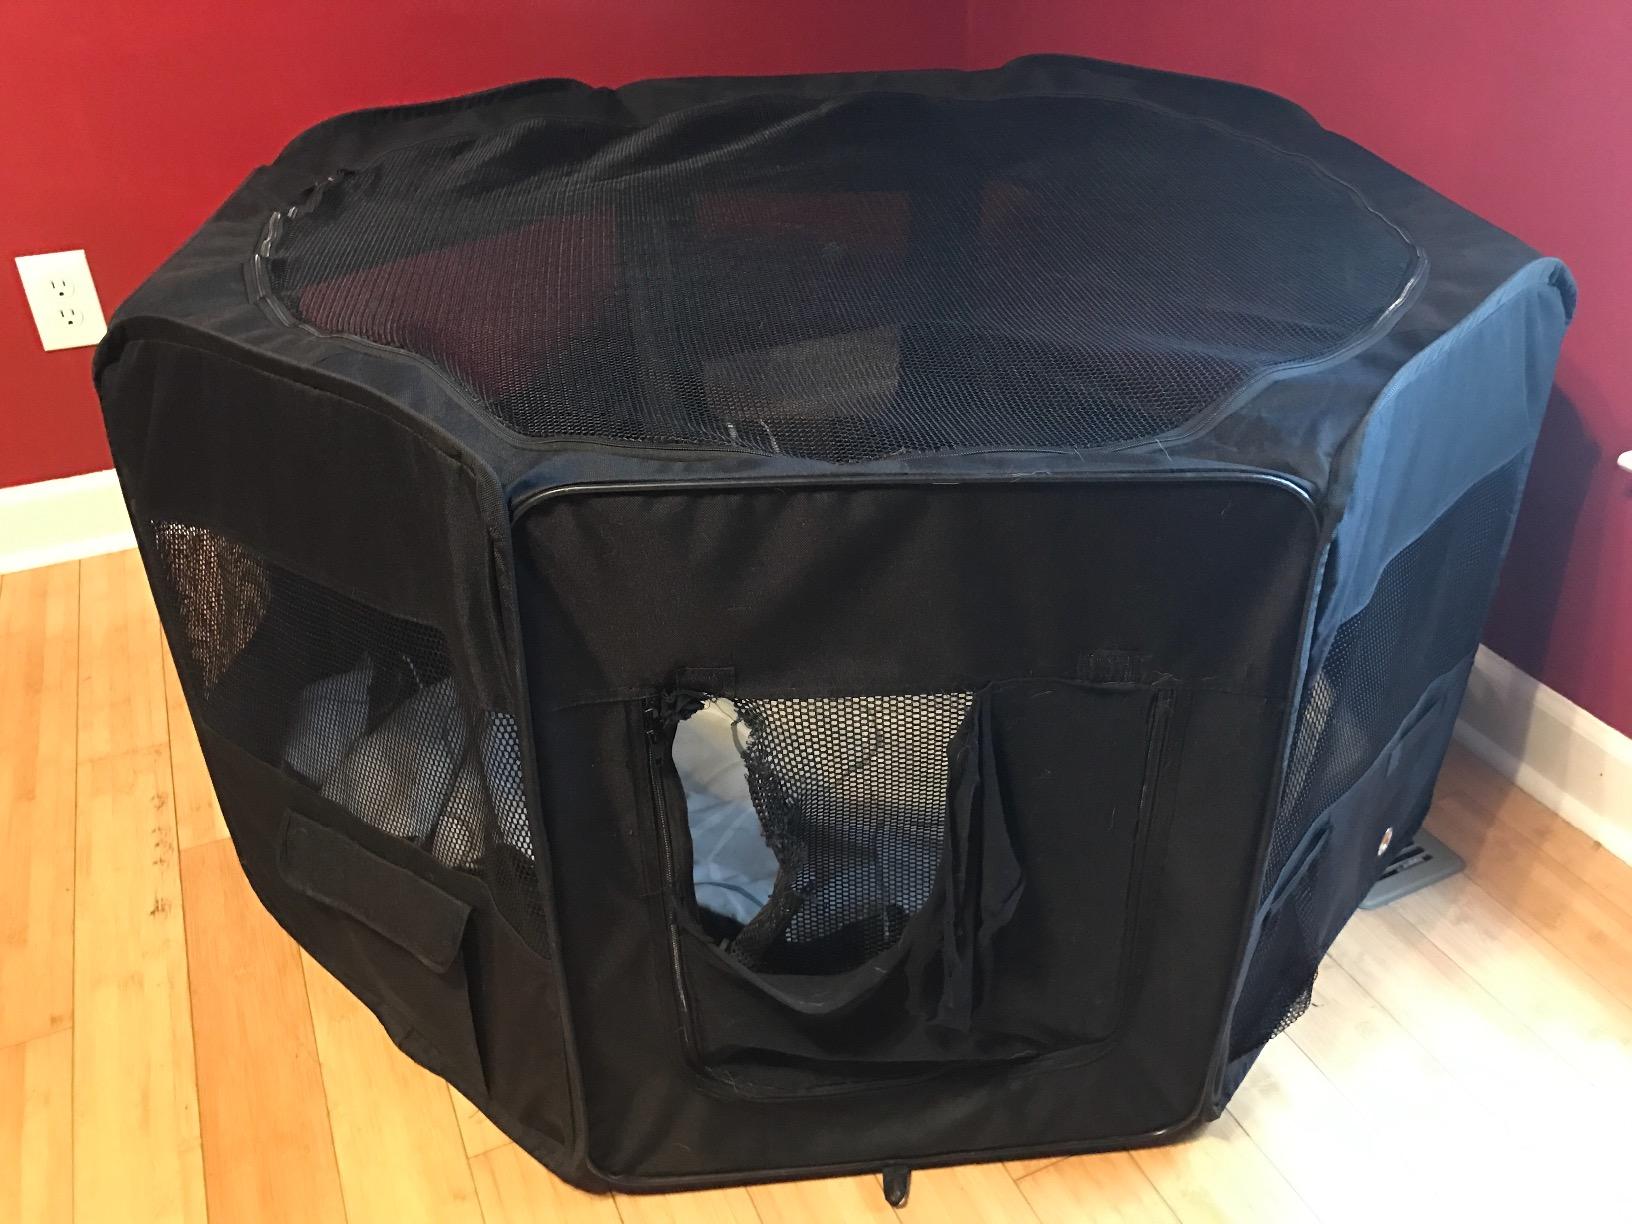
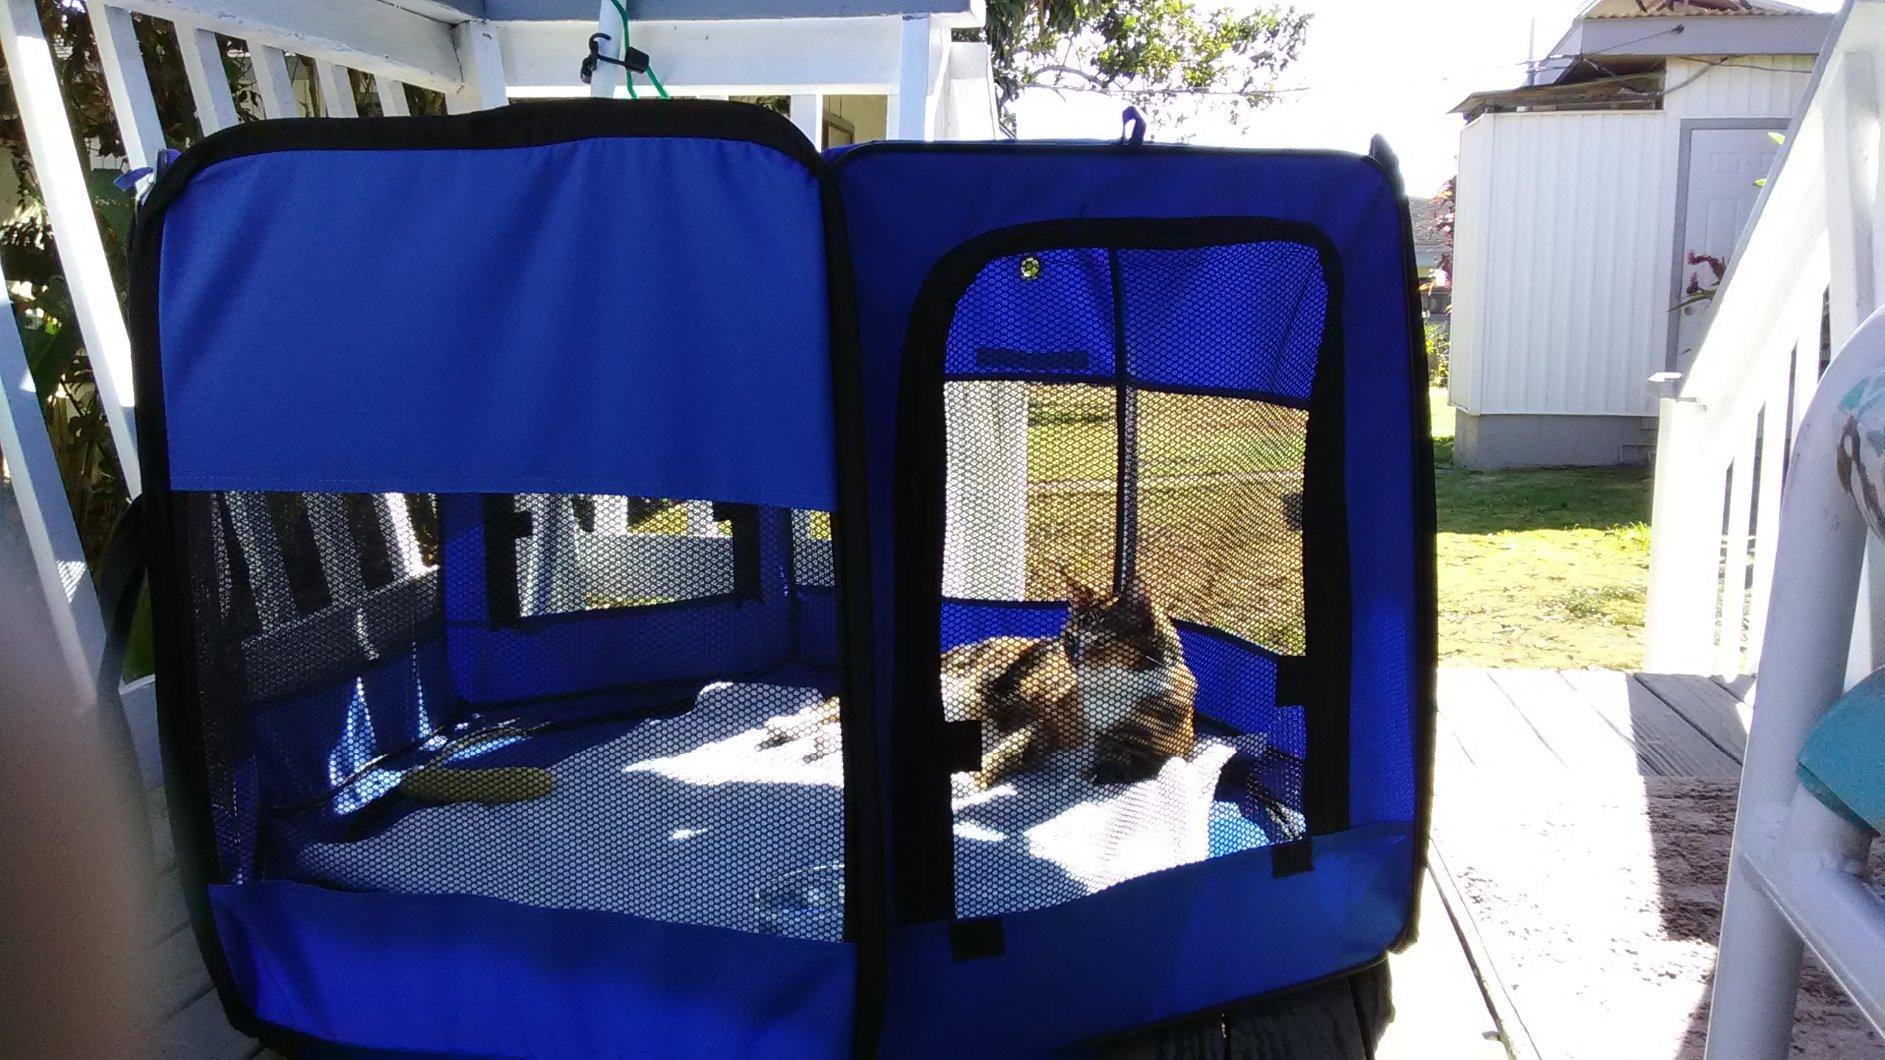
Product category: items_kennel
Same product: no